Dave Tollner

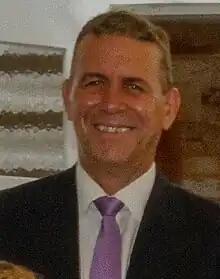
Tollner in 2015

David William Tollner (born 31 January 1966) is an Australian politician. He was the Country Liberal Party member for Solomon in the Australian House of Representatives from 2001 to 2007, and then served in the Northern Territory Legislative Assembly as the member for Fong Lim from 2008 to 2016. He was the Deputy Chief Minister of the Northern Territory under chief minister Adam Giles from 2013 to 2014. During his time in federal parliament, he sat with the Liberal Party.